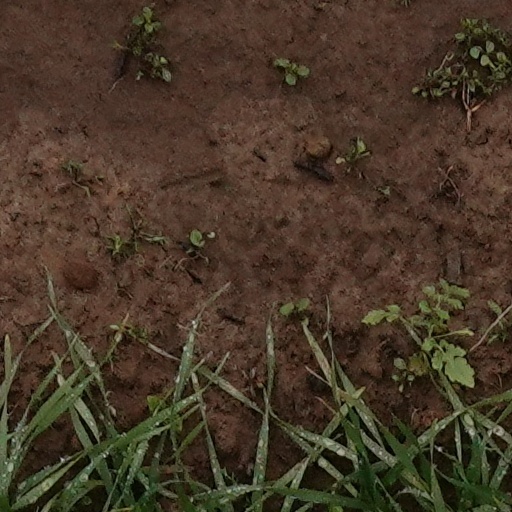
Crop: wheat